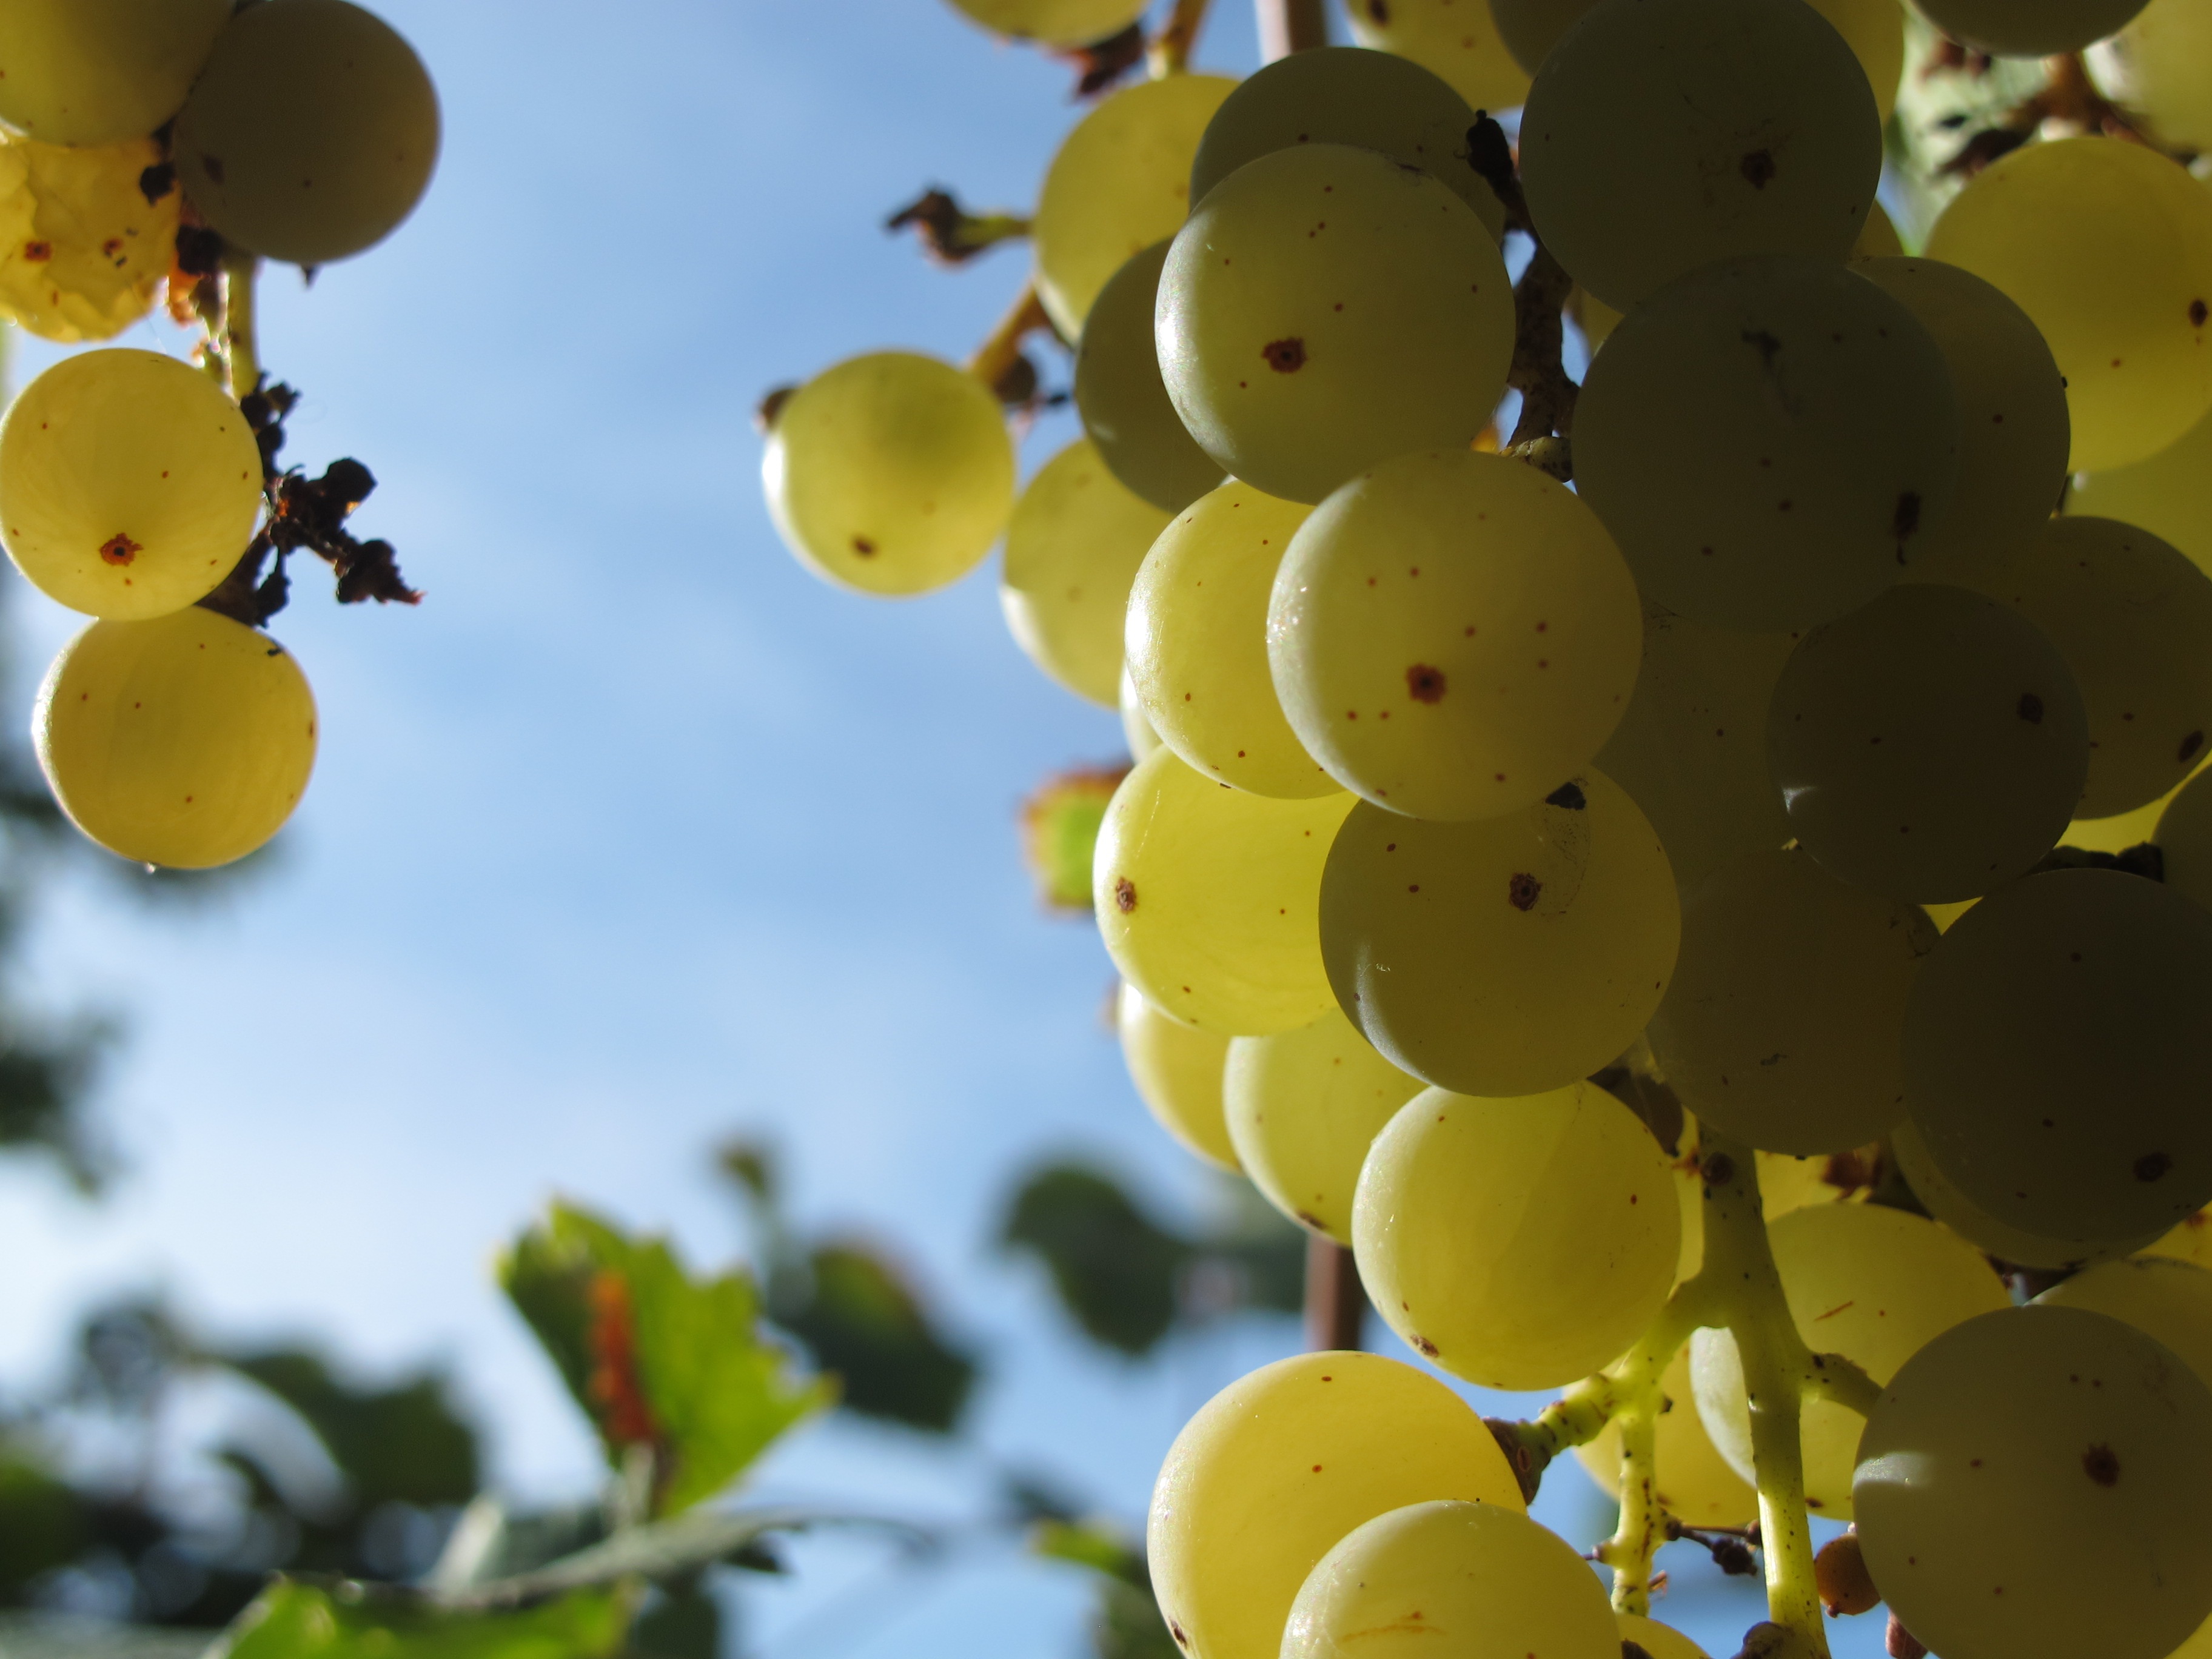
nature, branch, blossom, plant, grape, fruit, leaf, flower, food, green, produce, autumn, yellow, flora, health, season, grapevine, vitamin, shrub, tasty, macro photography, flowering plant, vitis, green grapes, the grapes, land plant, grapevine family